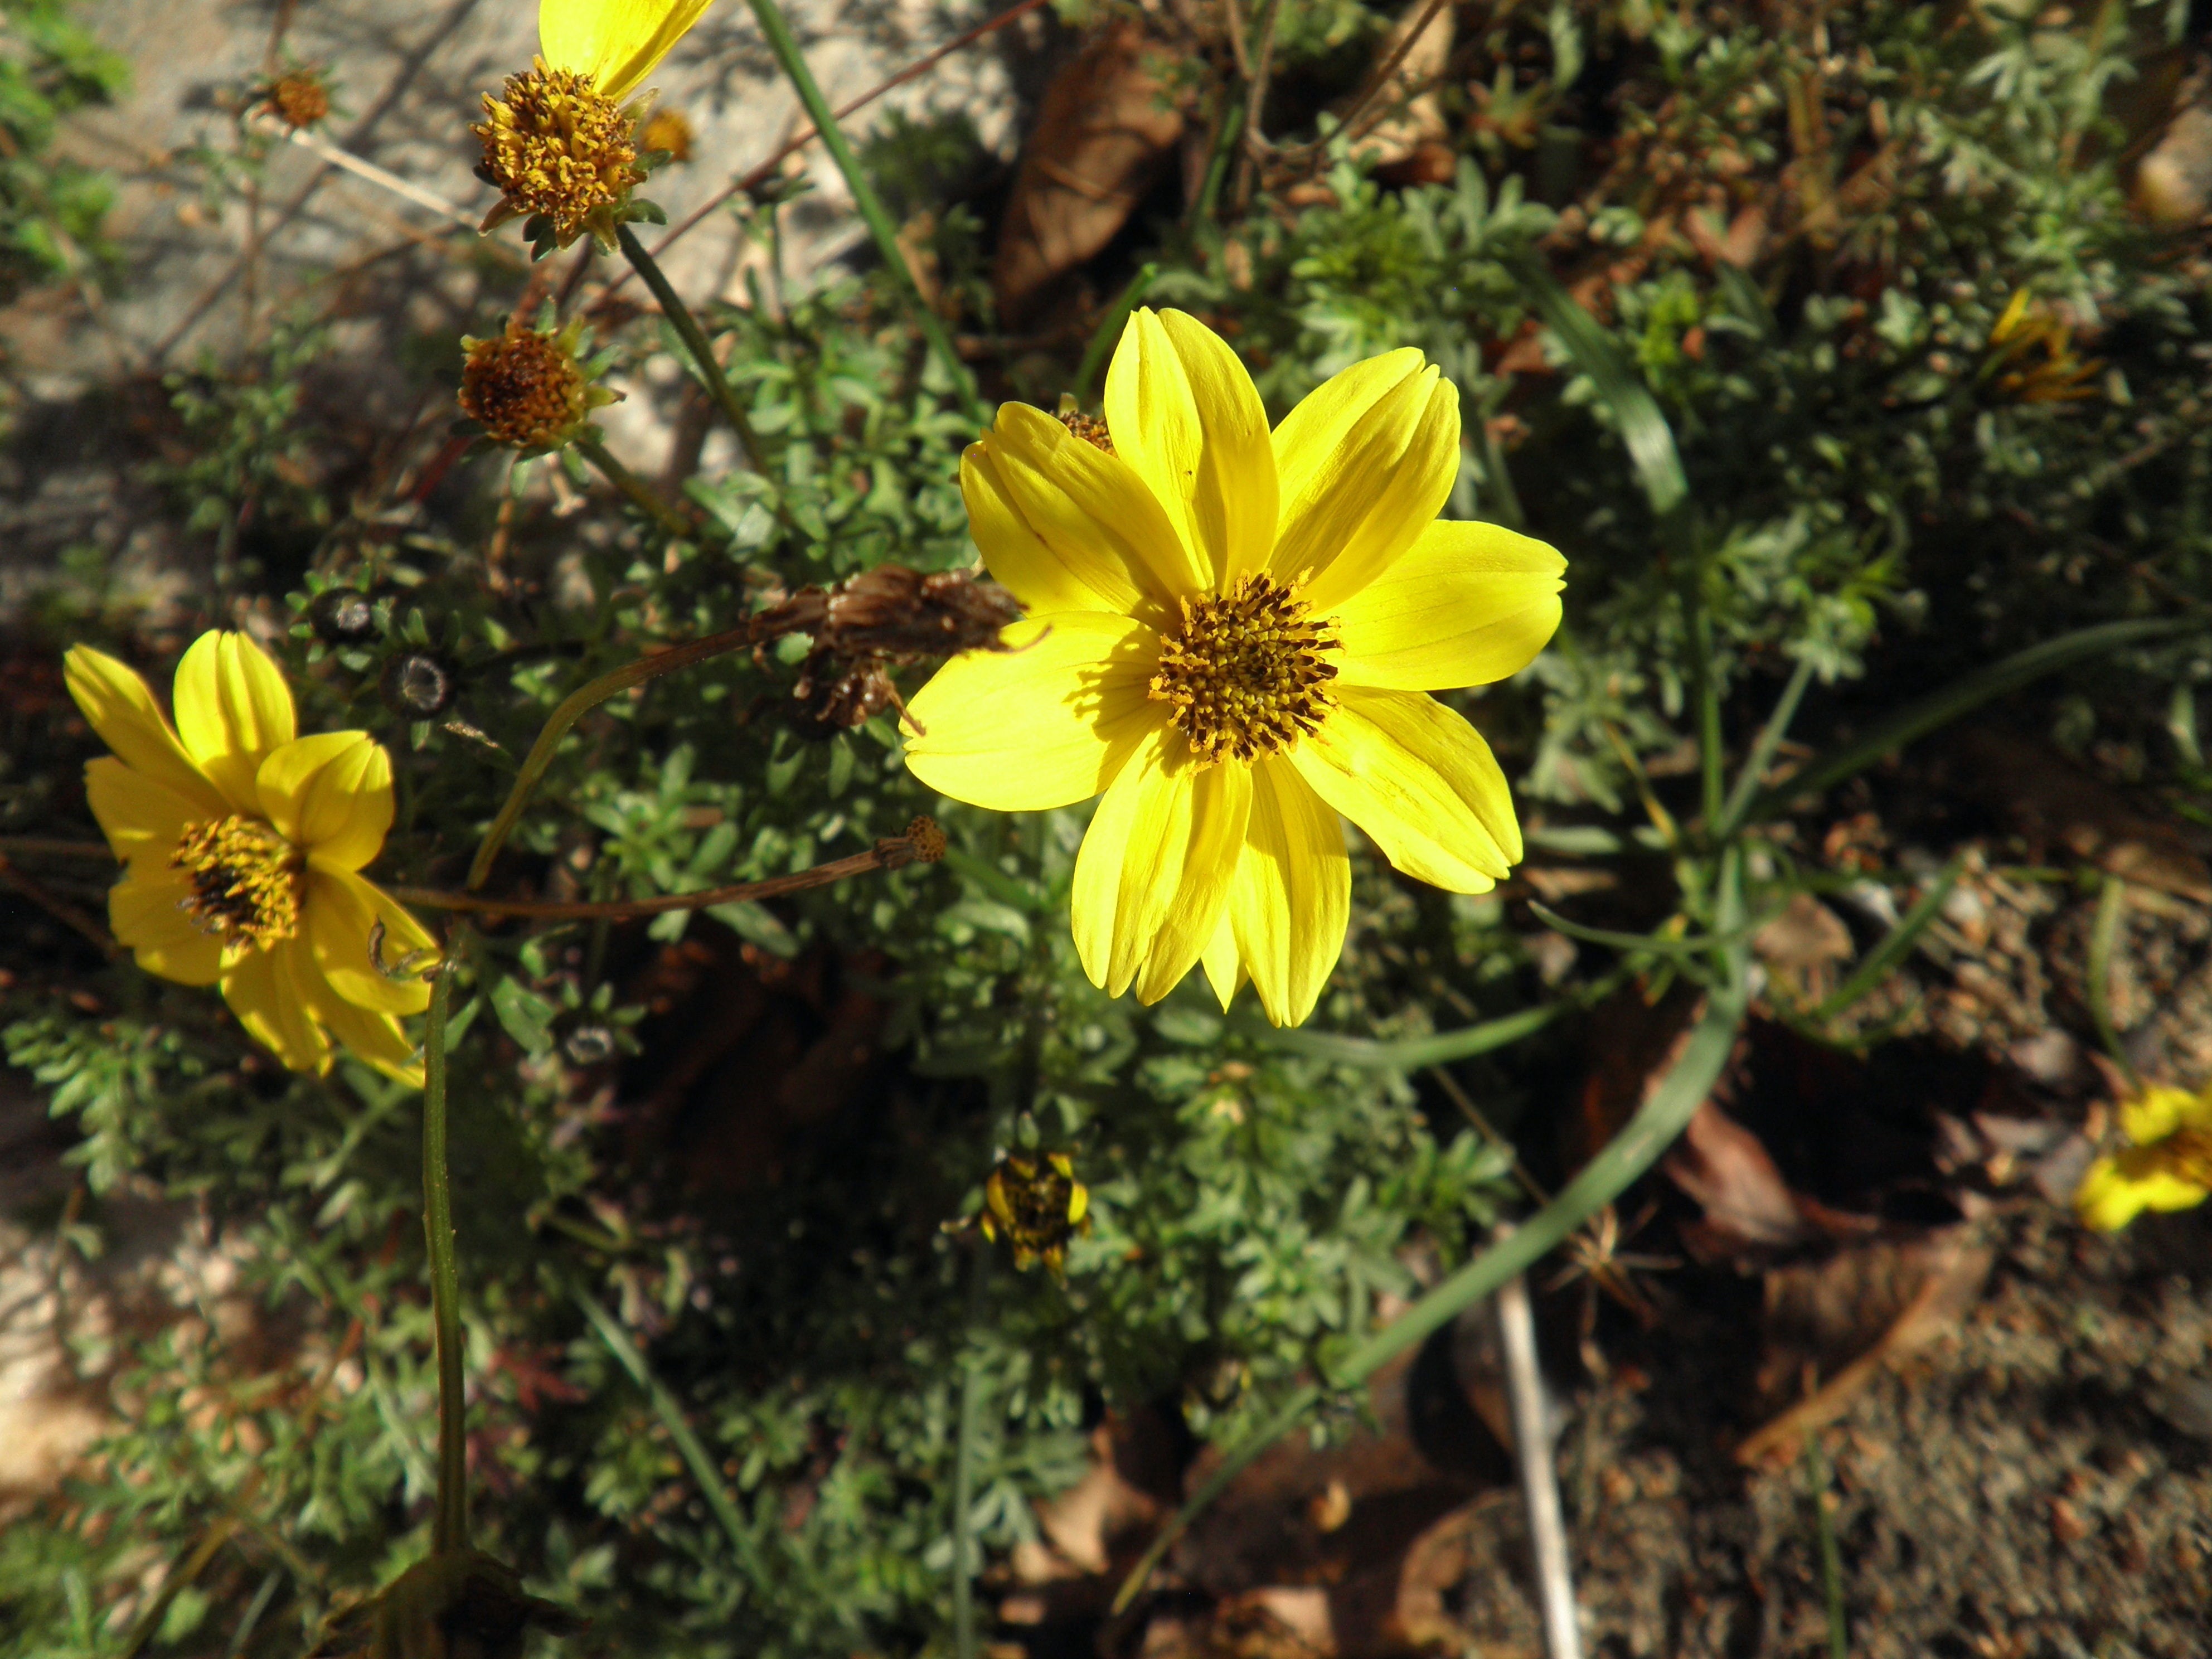
plant, meadow, flower, produce, small, autumn, botany, yellow, garden, flora, wildflower, flowering plant, daisy family, land plant